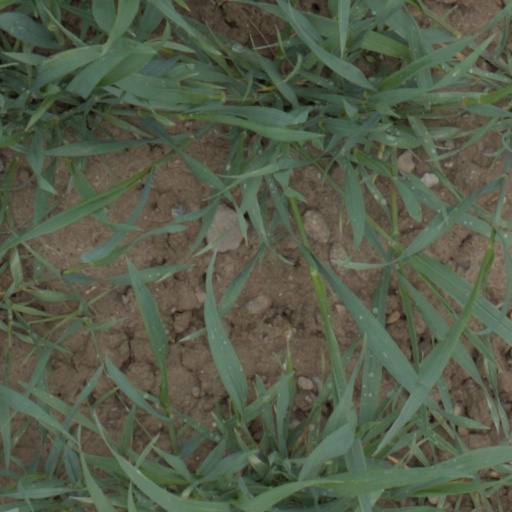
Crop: wheat